Kílian Jornet

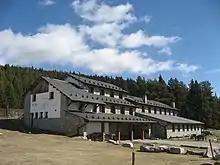
Cap de Rec mountain hut where Jornet grew up

Jornet was born in Sabadell, Catalonia, Spain near Barcelona. He grew up in Refugi de Cap de Rec, a mountain hut at 2000 meters in the Pyrenees at the cross-country Lles ski resort in Lles de Cerdanya, where his father was a hut keeper and mountain guide. At the age of three he climbed Tuc de Molières, a three-thousander in the Pyrenees. By the age of five he climbed Aneto , the highest mountain in the Pyrenees, and a year later he climbed his first four-thousander, the Breithorn on the Switzerland - Italy border.